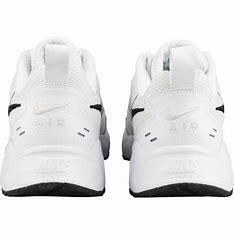
Brand: Nike
Model: Air Heights